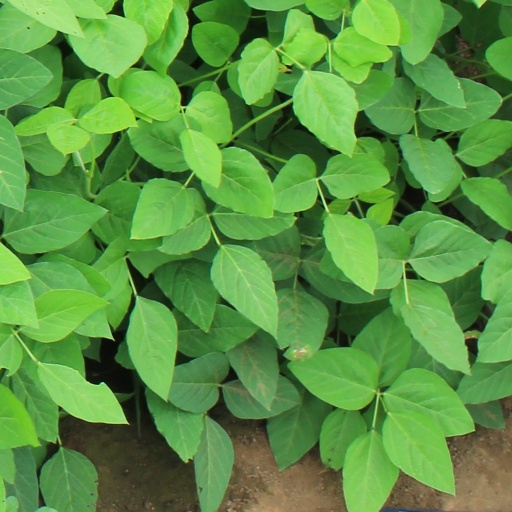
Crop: soybean